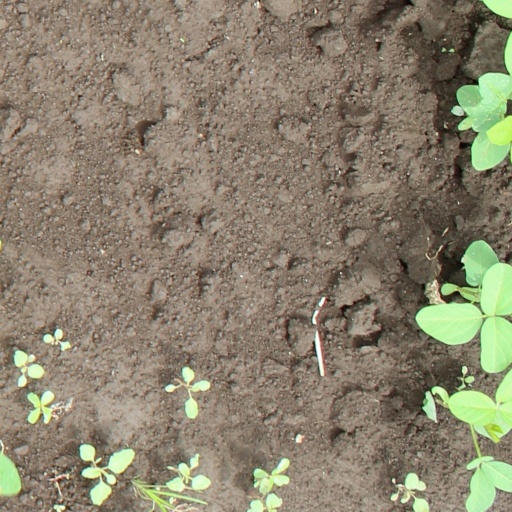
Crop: soybean